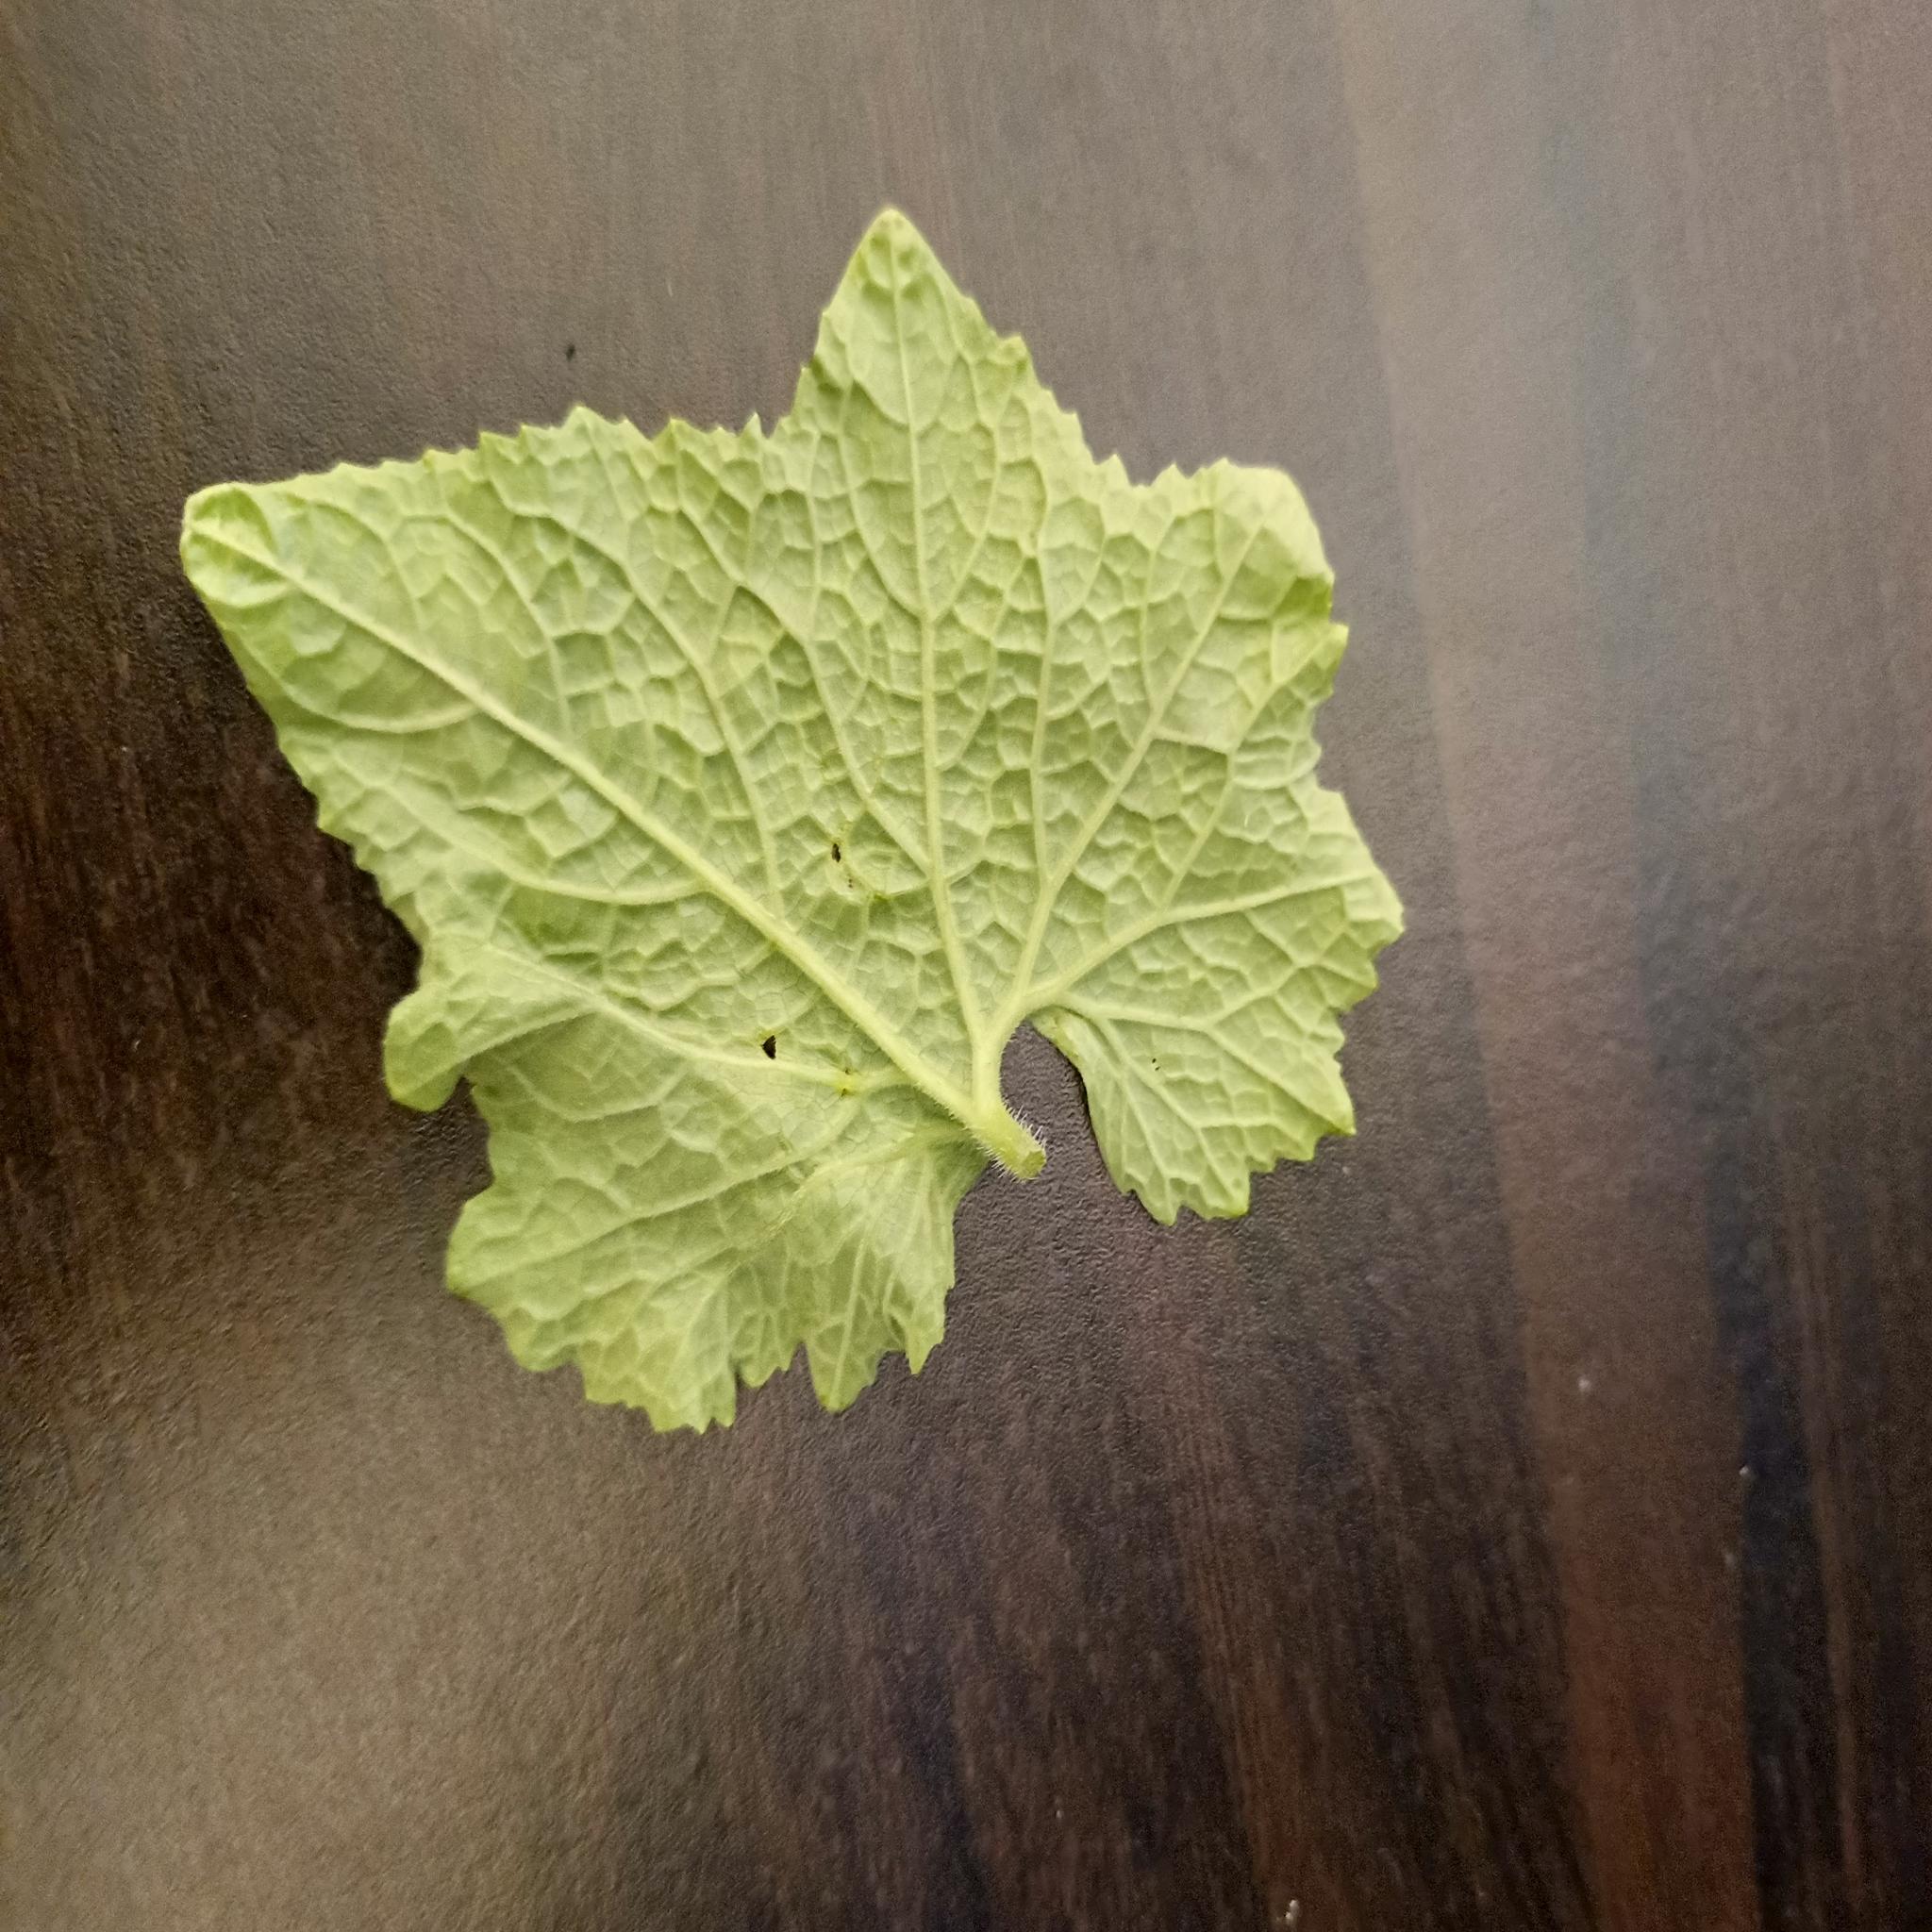
Label: Leaf curl